Golden Horseshoe Saloon

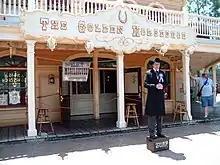
Frontierland's mayor

This comedy/melodrama ran two days a week from 2001 until 2003 and featured a supposed history of the founding of Frontierland.